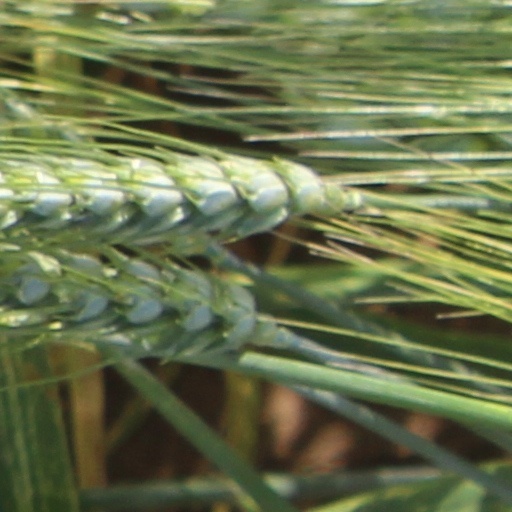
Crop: wheat